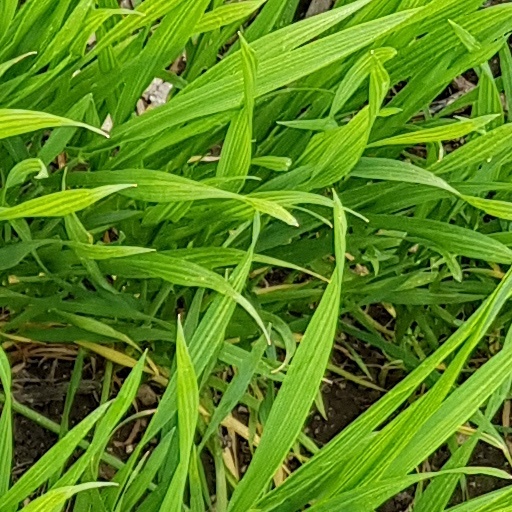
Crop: wheat